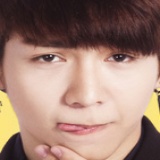
ca sĩ Kelvin Khánh